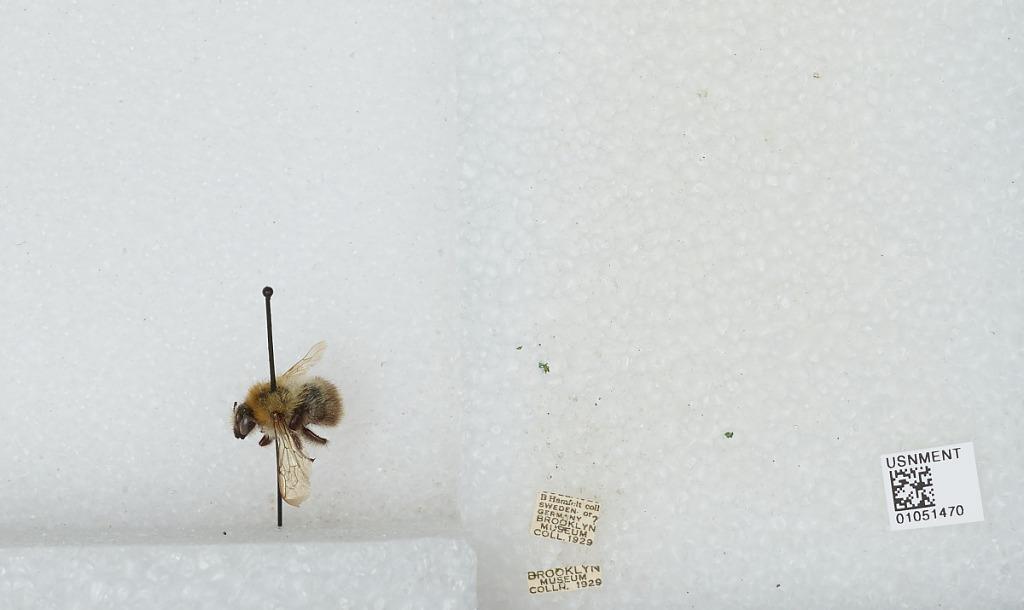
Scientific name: Bombus sp.
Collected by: B. Hamfelt
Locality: Sweden or Germany